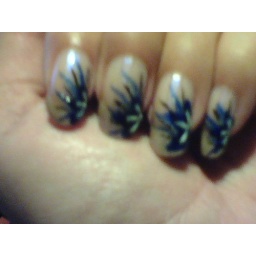
my blue flower see the white center of the flower i used glow in the dark acrylic water based art paint ;)